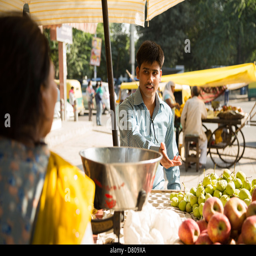
man buying fruits from a fruit stall